Aviator sunglasses

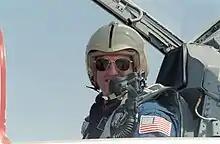
US Test pilot and NASA astronaut James Buchli wearing HGU4/P sunglasses

The sunglasses were redesigned with a metal frame in 1938 and promoted by Bausch & Lomb as the Ray-Ban Aviator. According to the BBC, the glasses used "Kalichrome lenses designed to sharpen details and minimise haze by filtering out blue light, making them ideal for misty conditions." In 1936 Ray-Ban had been founded as a civilian division of Bausch & Lomb. This style of sunglasses is credited with being one of the first popularized styles of sunglasses to be developed. In its military usage, the sunglasses replaced the outmoded flight goggles used previously, as they were lighter, thinner, and "more elegantly designed". Writing about the transition of aviators from military gear to a commercial product, Vanessa Brown wrote that, "The War was a ... revelation of the sheer might, scale, power, and horror of the modern world ... [which] necessitated a new kind of military demeanor and gave rise to new definitions of the heroic stance which was to have a profound influence on modern fashion." Eventually, the aviator sunglasses produced by Bausch & Lomb were trademarked as "Ray-Bans".